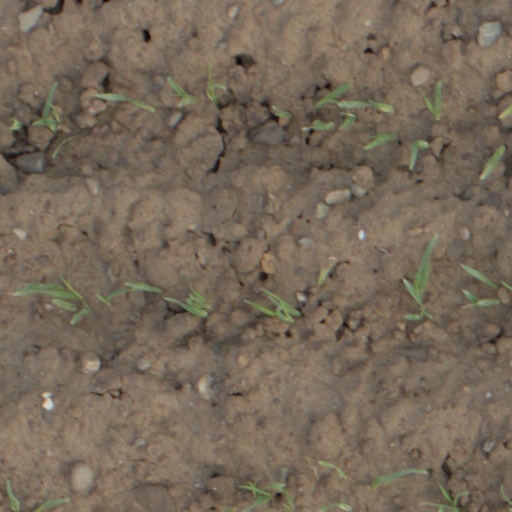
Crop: wheat